Gay men

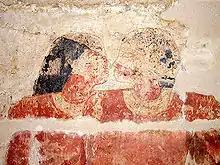
Khnumhotep and Niankhkhnum nose-kissing

Gay men are male homosexuals. Some bisexual and homoromantic men may dually identify as "gay" and a number of gay men also identify as "queer". Historic terminology for gay men has included "inverts" and "uranians".